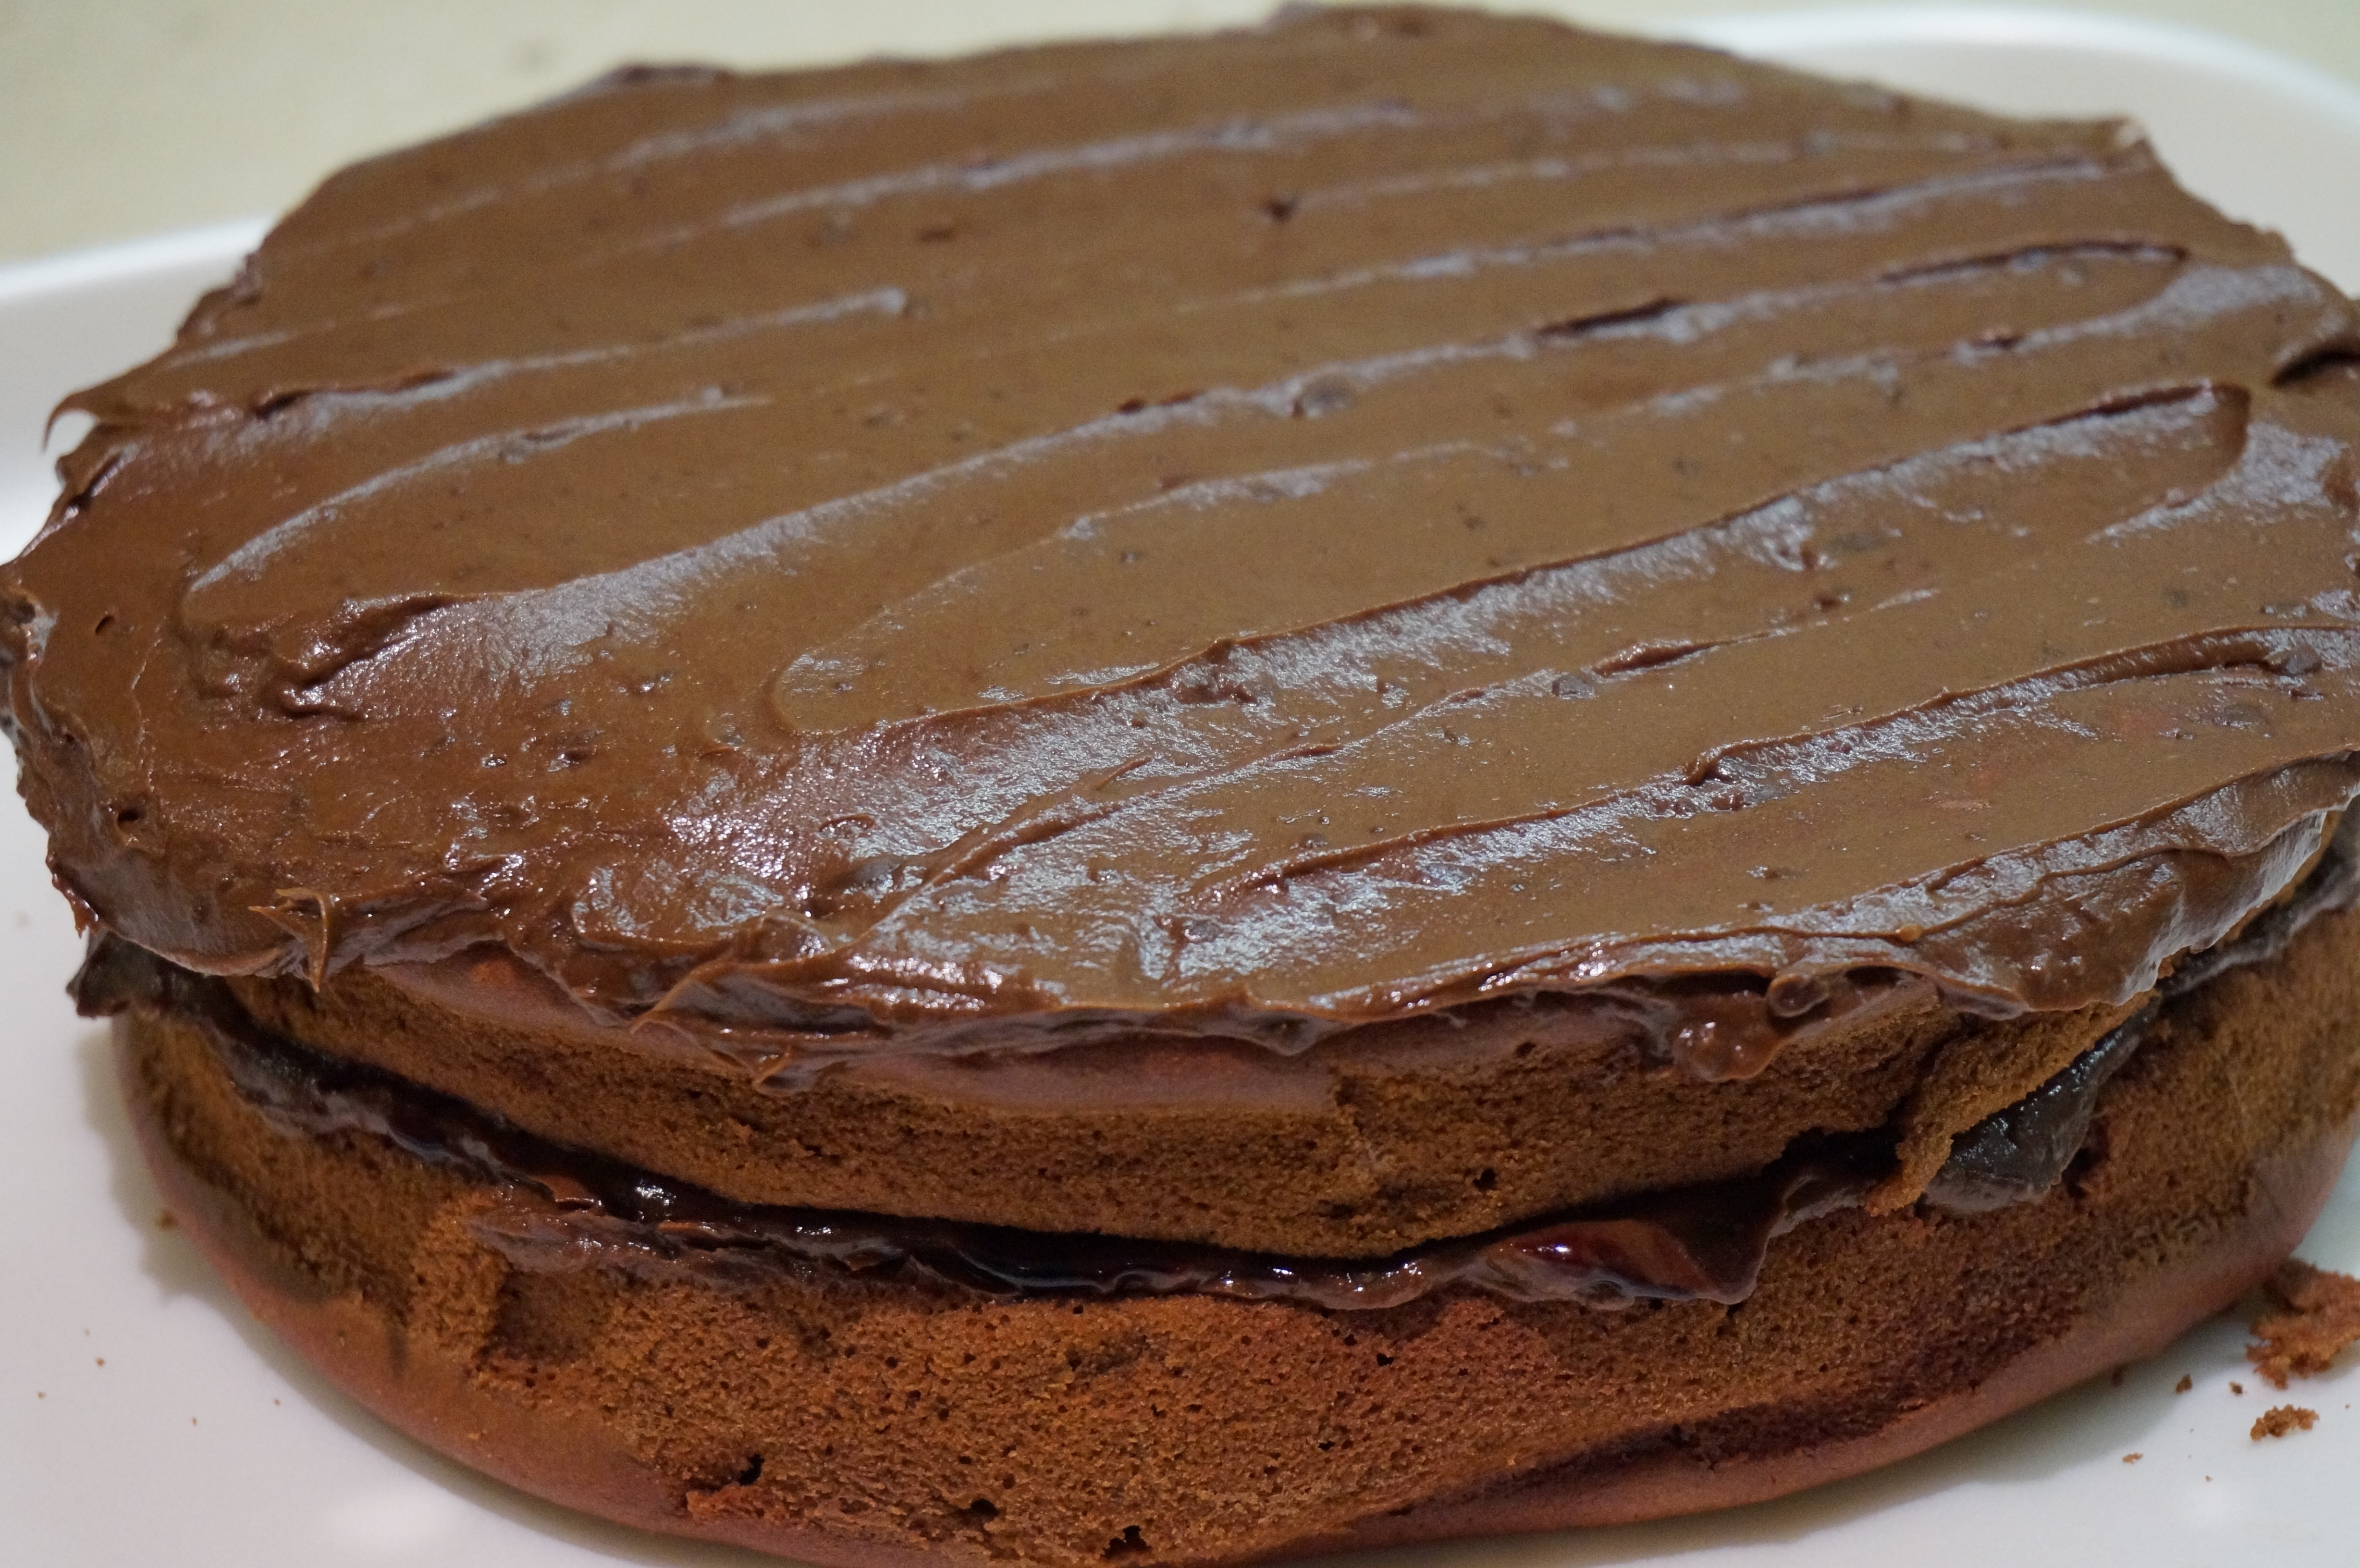
sweet, desert, dish, food, chocolate, baking, dessert, cake, chocolate cake, icing, baked goods, torte, home made, buttercream, ganache, chocolate brownie, sachertorte, peanut butter cup, flourless chocolate cake, german chocolate cake